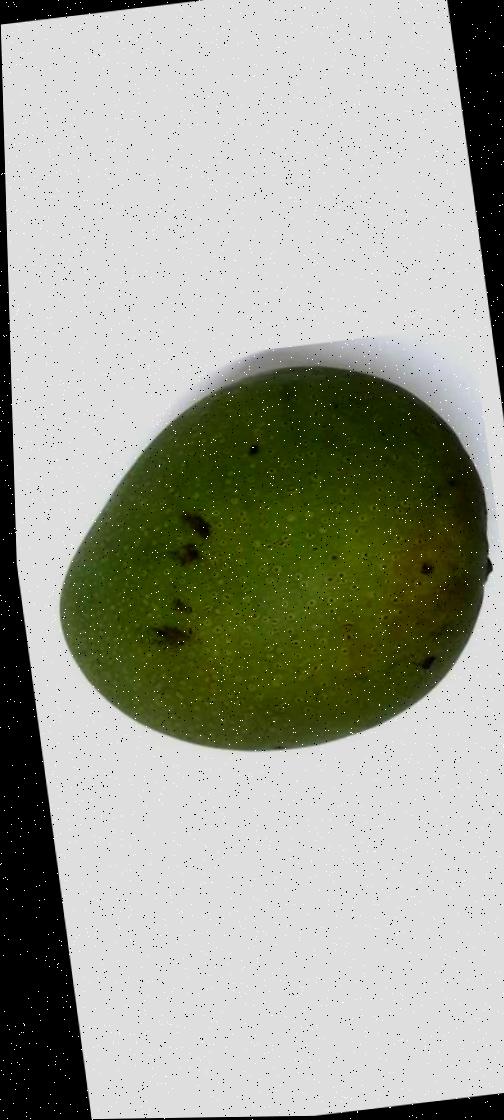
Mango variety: Ashshina Zhinuk